Freital-Hainsberg station

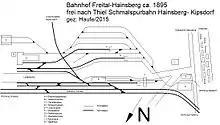
Track plan of Hainsberg in 1895

It is not known how the tracks of Hainsberg station were laid out at the time of the opening of the Dresden–Werdau railway. In 1874, the station received its first entrance building. The most important station in modern Freital at that time was Freital-Potschappel, which had the most connections to the existing coal mines in Freital. There was no significant growth in transport services at the railway station until the opening of the Weißeritz Valley Railway in 1883. The track systems were expanded and included seven standard-gauge tracks and four narrow-gauge tracks. The tracks were still on the same level. A four-stall locomotive shed of the narrow-gauge railway lay in the eastern part of the station area. The station never had a locomotive shed for standard-gauge operations.